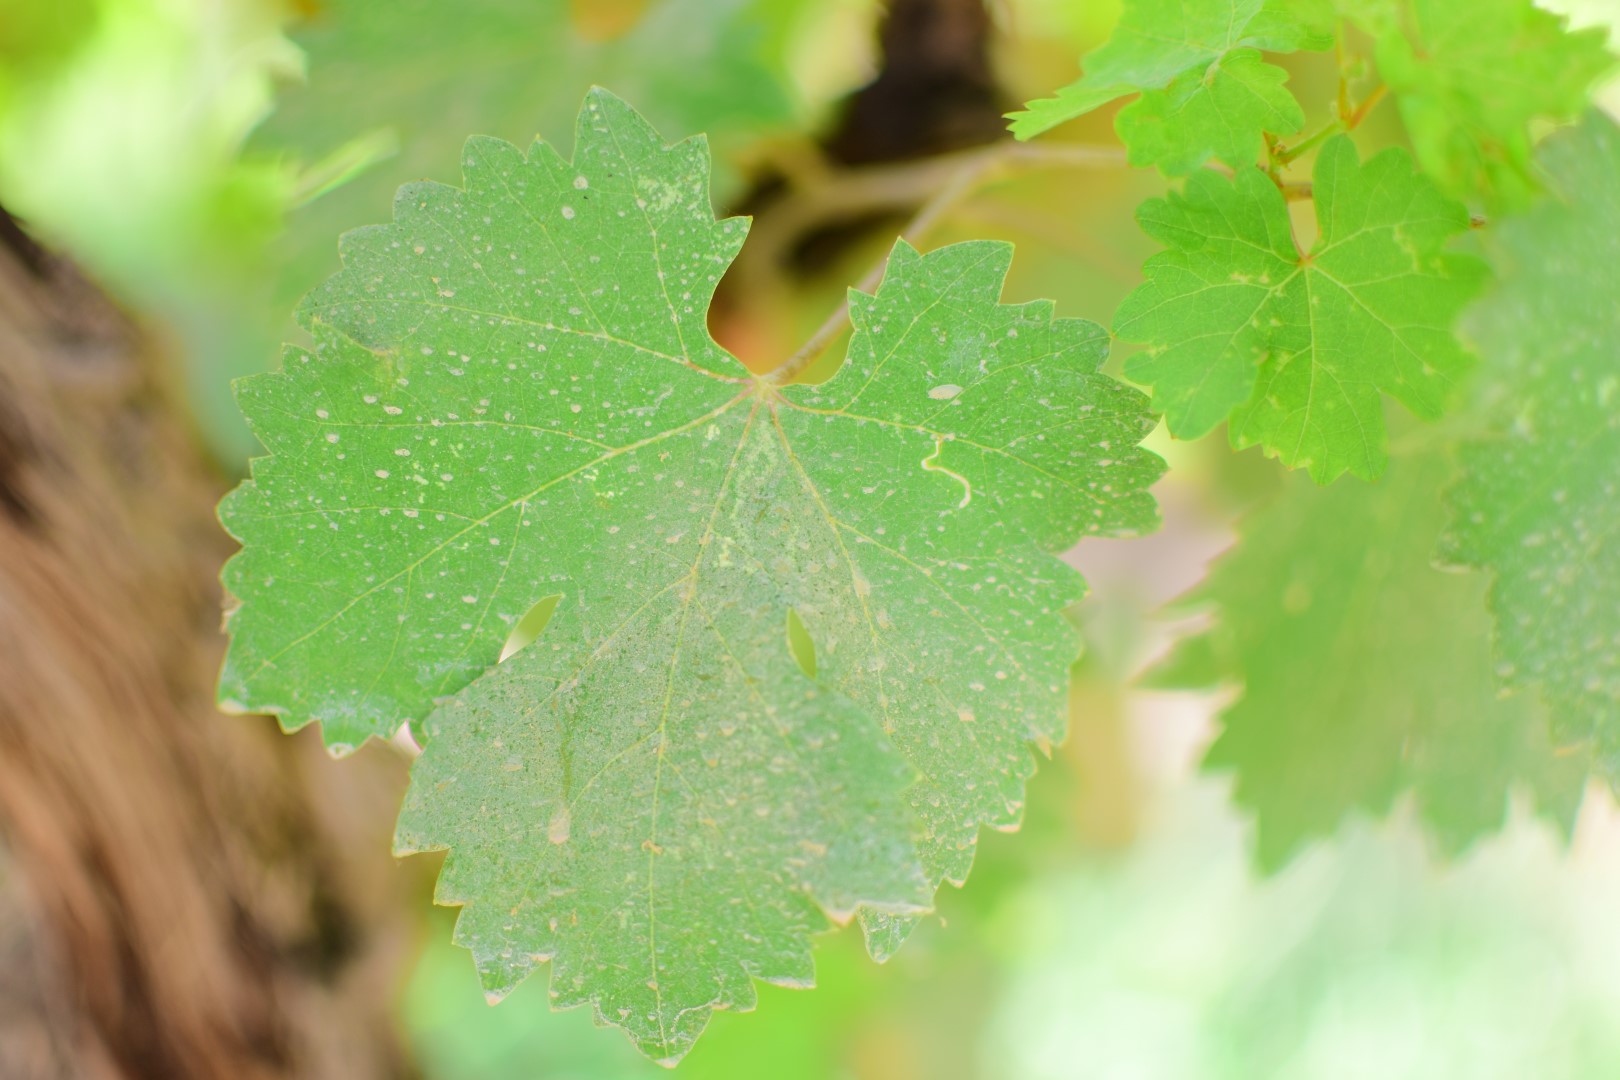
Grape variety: Shdah